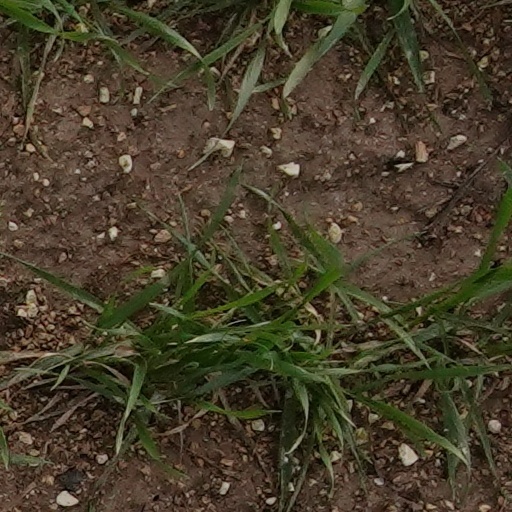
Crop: wheat